Forum selection clause

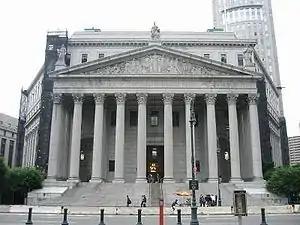
Forum selection clauses often gravitate towards the courts of large commercial centres, like London, New York ("pictured") and Hong Kong.

In contract law, a forum selection clause (sometimes called a dispute resolution clause, choice of court clause, governing law clause, jurisdiction clause or an arbitration clause, depending on its form) in a contract with a conflict of laws element allows the parties to agree that any disputes relating to that contract will be resolved in a specific forum. They usually operate in conjunction with a choice of law clause which determines the proper law of the relevant contract.